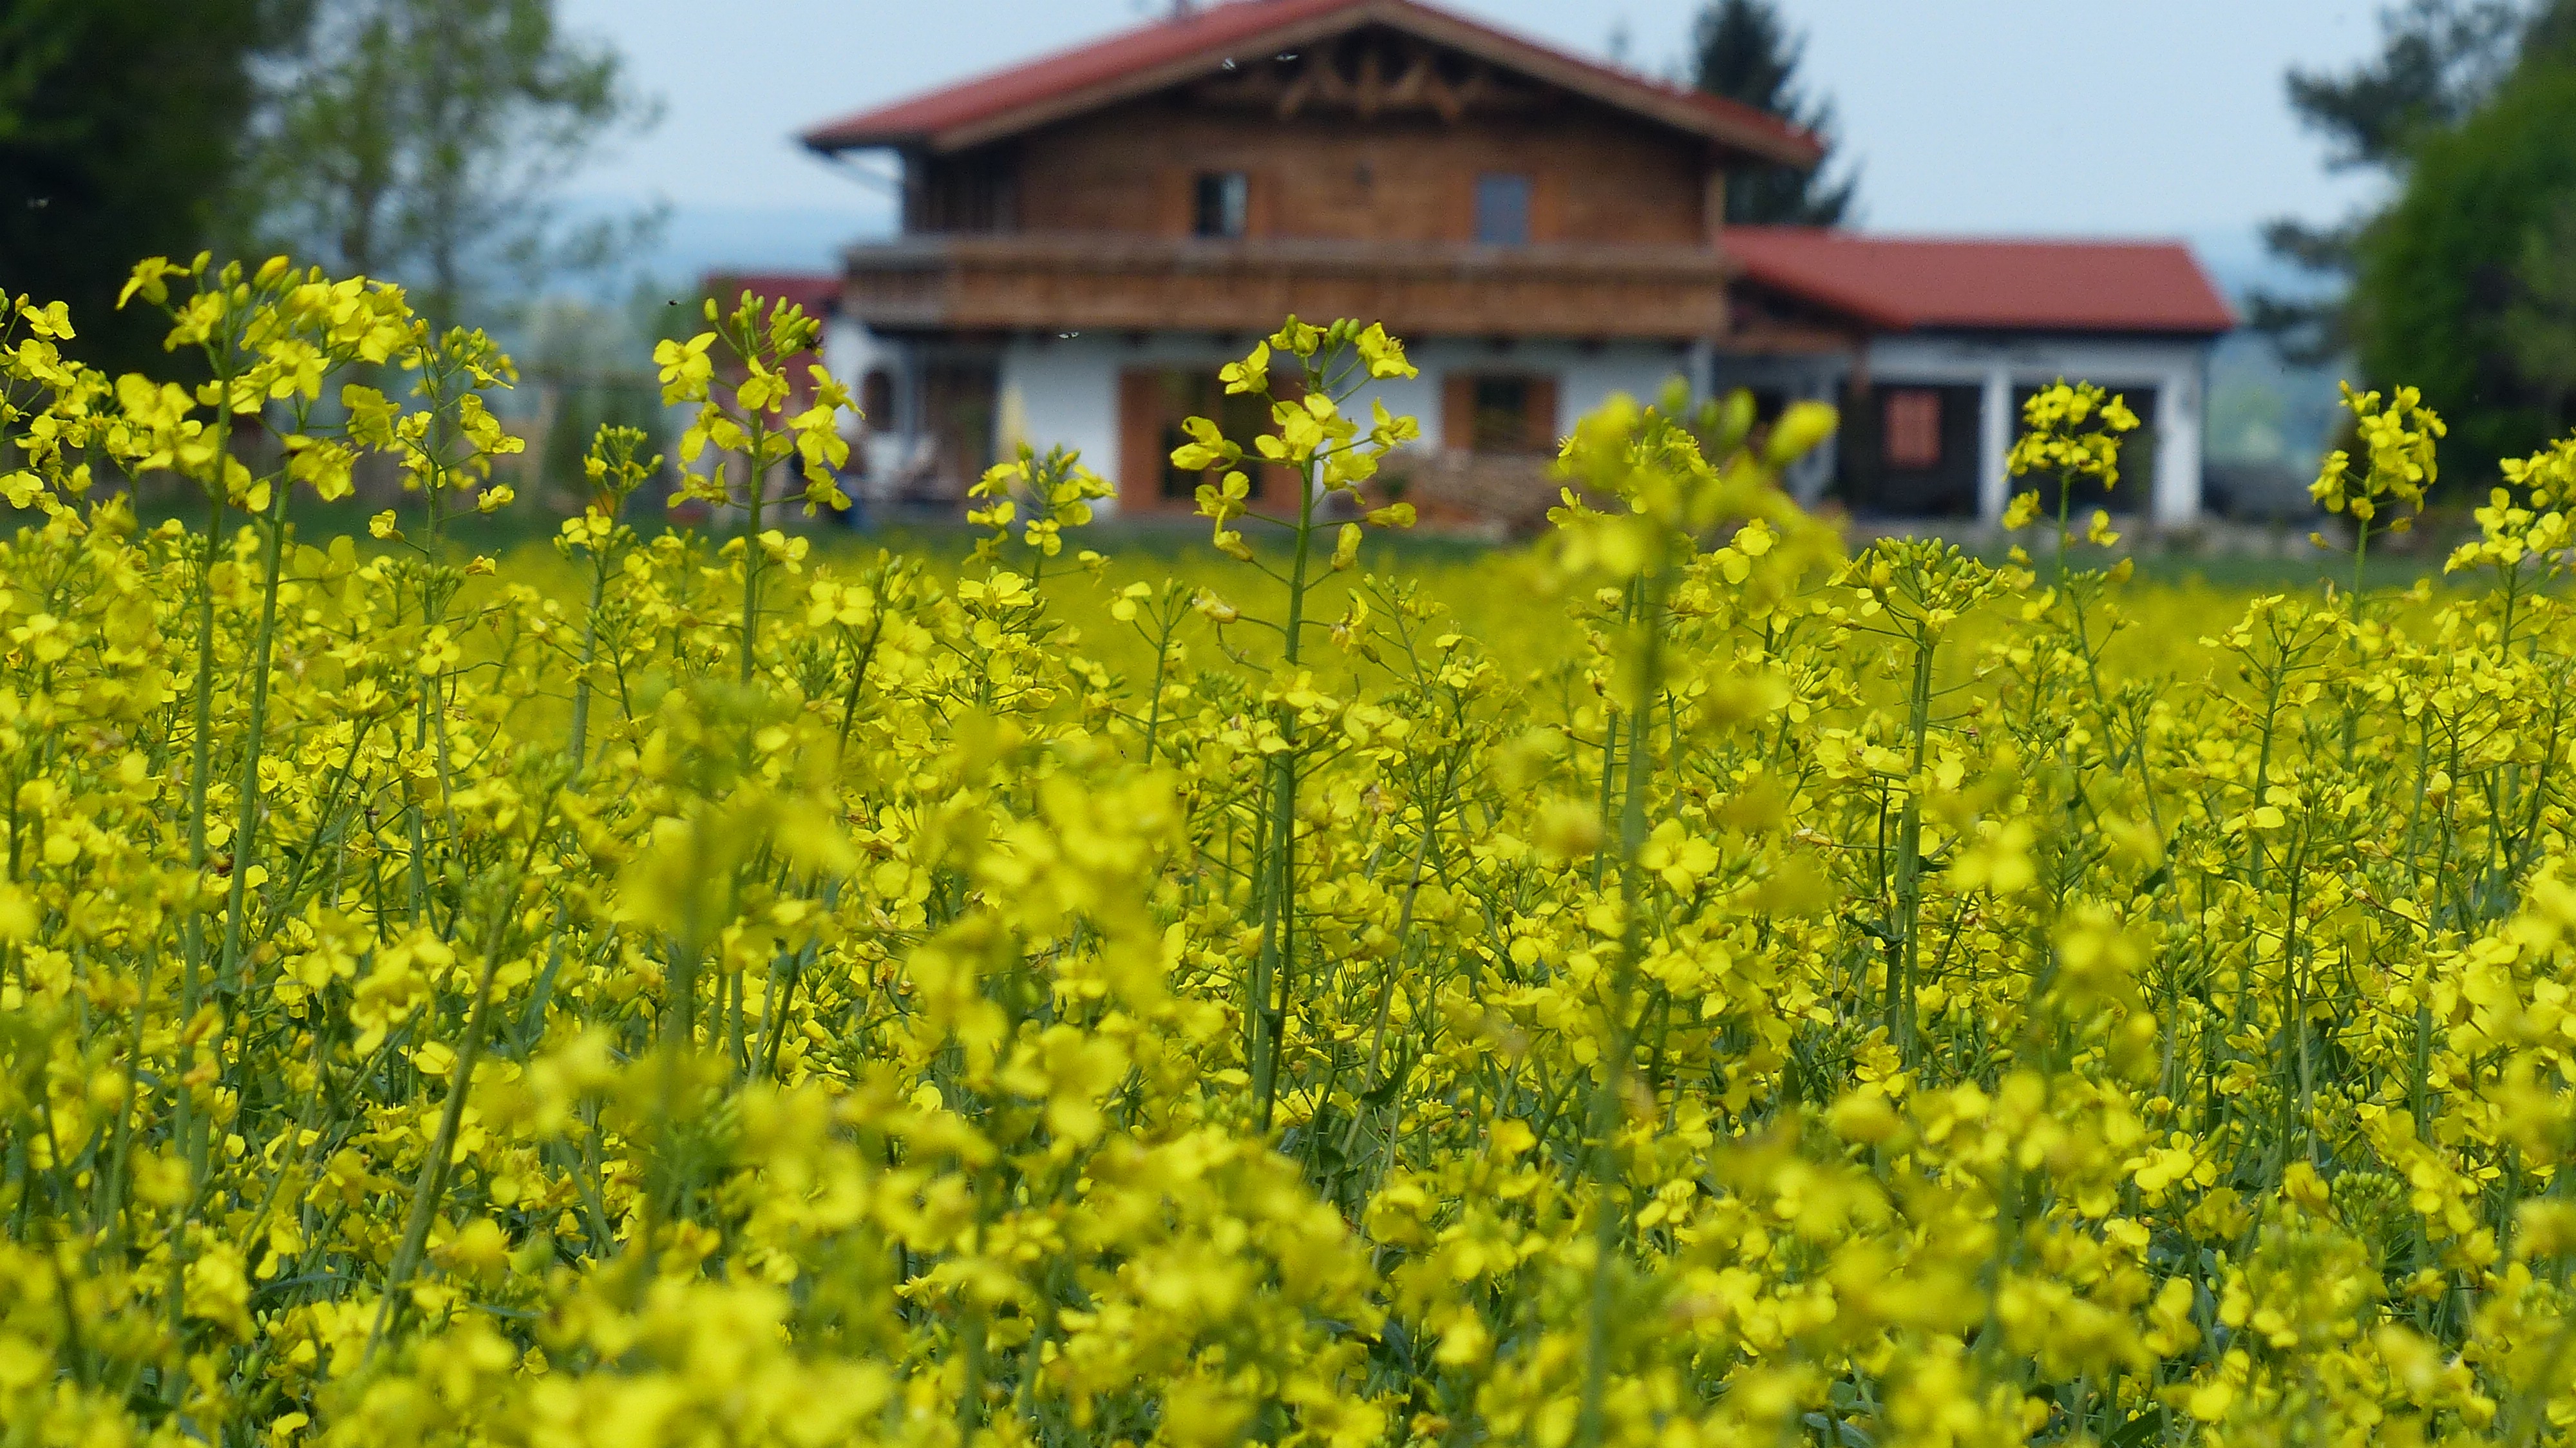
plant, field, meadow, flower, food, spring, produce, vegetable, crop, yellow, agriculture, rapeseed, canola, brassica, oilseed rape, flowering plant, brassica napus, grass family, land plant, mustard plant, mustard and cabbage family, brassica rapa, lewat